Gould Memorial Library

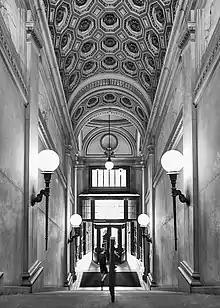
View down the main staircase, looking from the reading room toward the entrance vestibule

Just inside the doors is a vestibule with bronze lamps on either side. The vestibule is decorated with stained-glass windows; a mosaic floor with red, yellow, white and black tiles; and a domed ceiling. There is a revolving door just inside the vestibule, which leads to a landing with a mosaic floor and wooden office doors. The side walls contain barrel-vaulted staircases descending to the basement. One of these staircases led to the auditorium. This stairway contained six marble panels with the inscription "The fear of the Lord is the beginning of Wisdom" in Hebrew, Greek, Latin, French, English, and German.